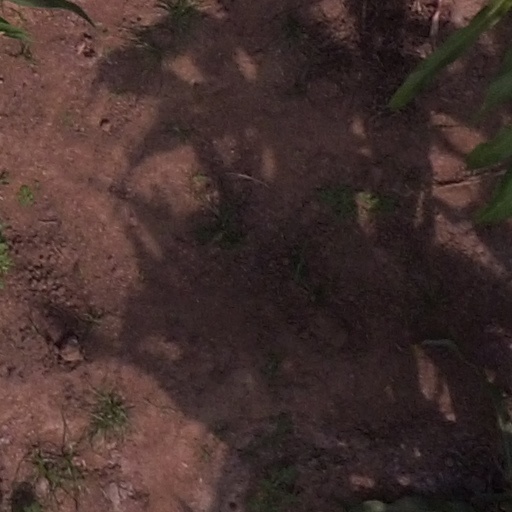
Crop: maize; corn